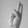
ASL letter: U